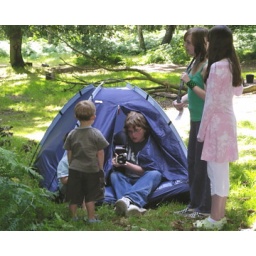
Matt playing guitar in the forest